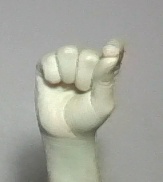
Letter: fa